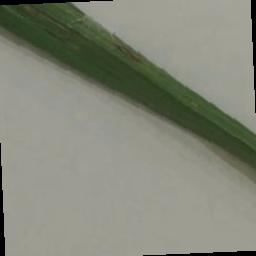
Label: Rice___Brown_Spot